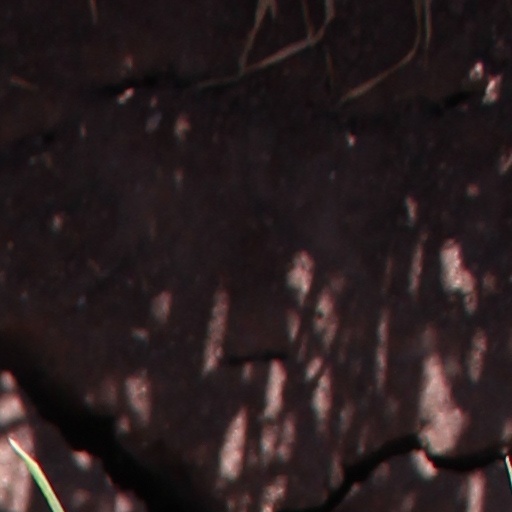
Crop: wheat